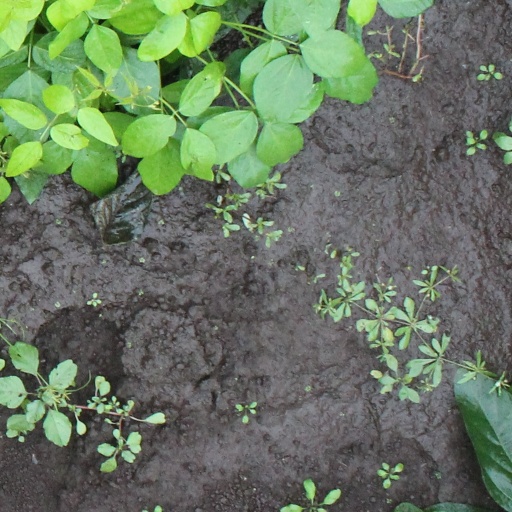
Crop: soybean